Bellinzona railway station

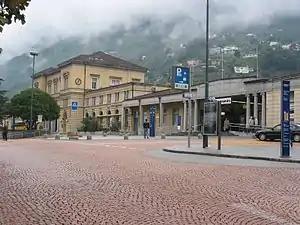
The station building in 2006

Bellinzona railway station serves the town of Bellinzona, in the canton of Ticino, Switzerland. It is on the Swiss Federal Railways' Gotthard line. The station is nicknamed "Porta del Ticino" ("Gate of Ticino") since the opening of the Gotthard Base Tunnel in 2016.